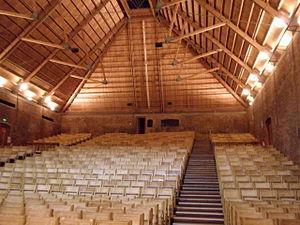
Snape Maltings est un complexe dévolu aux arts sur les bords de la rivière Alde à Snape, Suffolk, au Royaume-Uni. Il est réputé pour sa salle de concert qui est chaque année au mois de juin, le lieu principal du festival d'Aldeburgh. La fonction initiale des Maltings était le brassage du malt de l'orge, pour la fabrication de la bière ; l'orge, une fois malté, était envoyé à Londres et exporté vers l'Europe continentale. Aujourd'hui, une collection de boutiques, de galeries, de restaurants et de la salles de concerts remplissent les anciens bâtiments.